Richard III (1699 play)

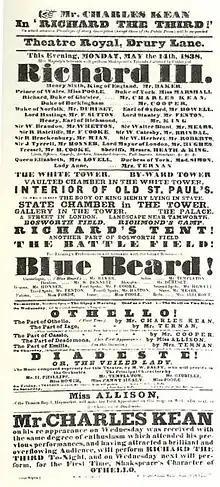
Pamphlet promoting the performance of "Richard III" at Drury Lane Theatre on 14 May 1838.

The Tragical History of King Richard III, Alter'd From Shakespeare (1699) is a history play written by Colley Cibber. It is based on William Shakespeare's "Richard III", but reworked for Williamite audiences.